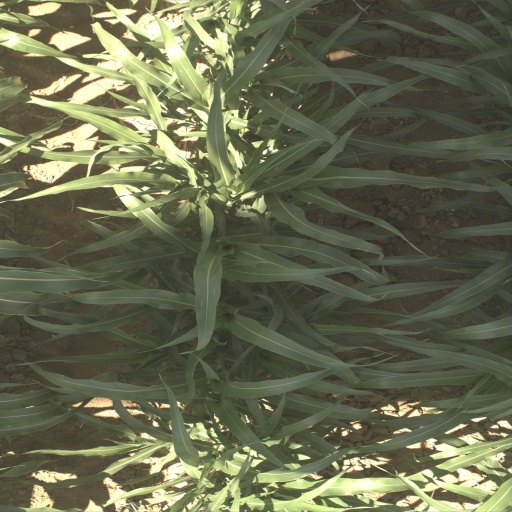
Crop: sorghum